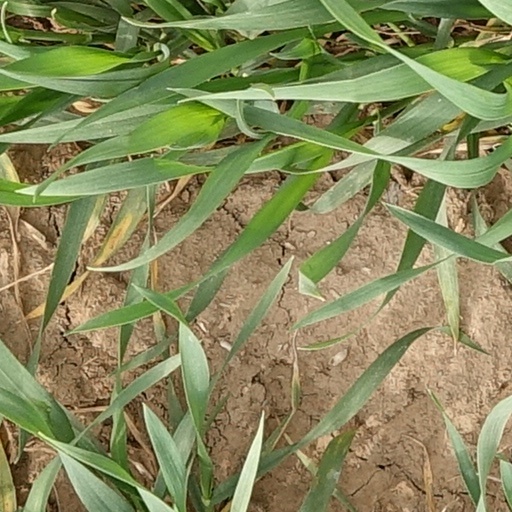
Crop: wheat